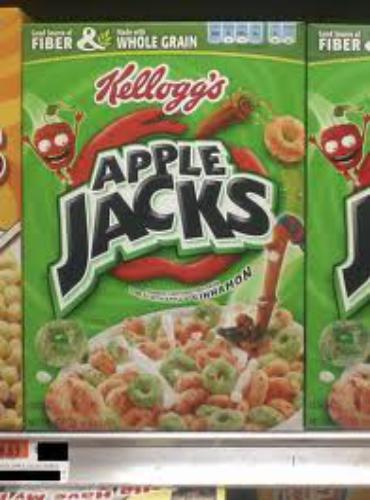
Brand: Apple Jacks
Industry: Food